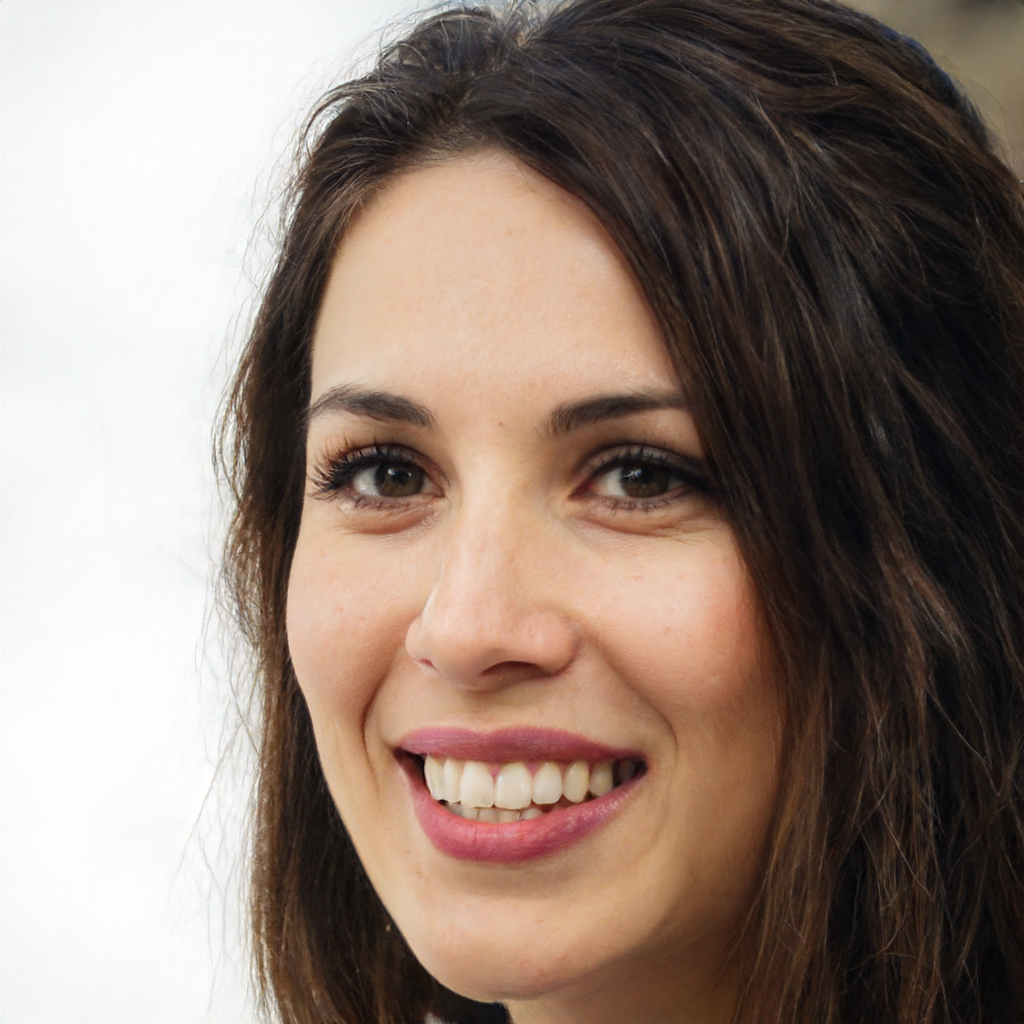
Portrait style: Real Portrait